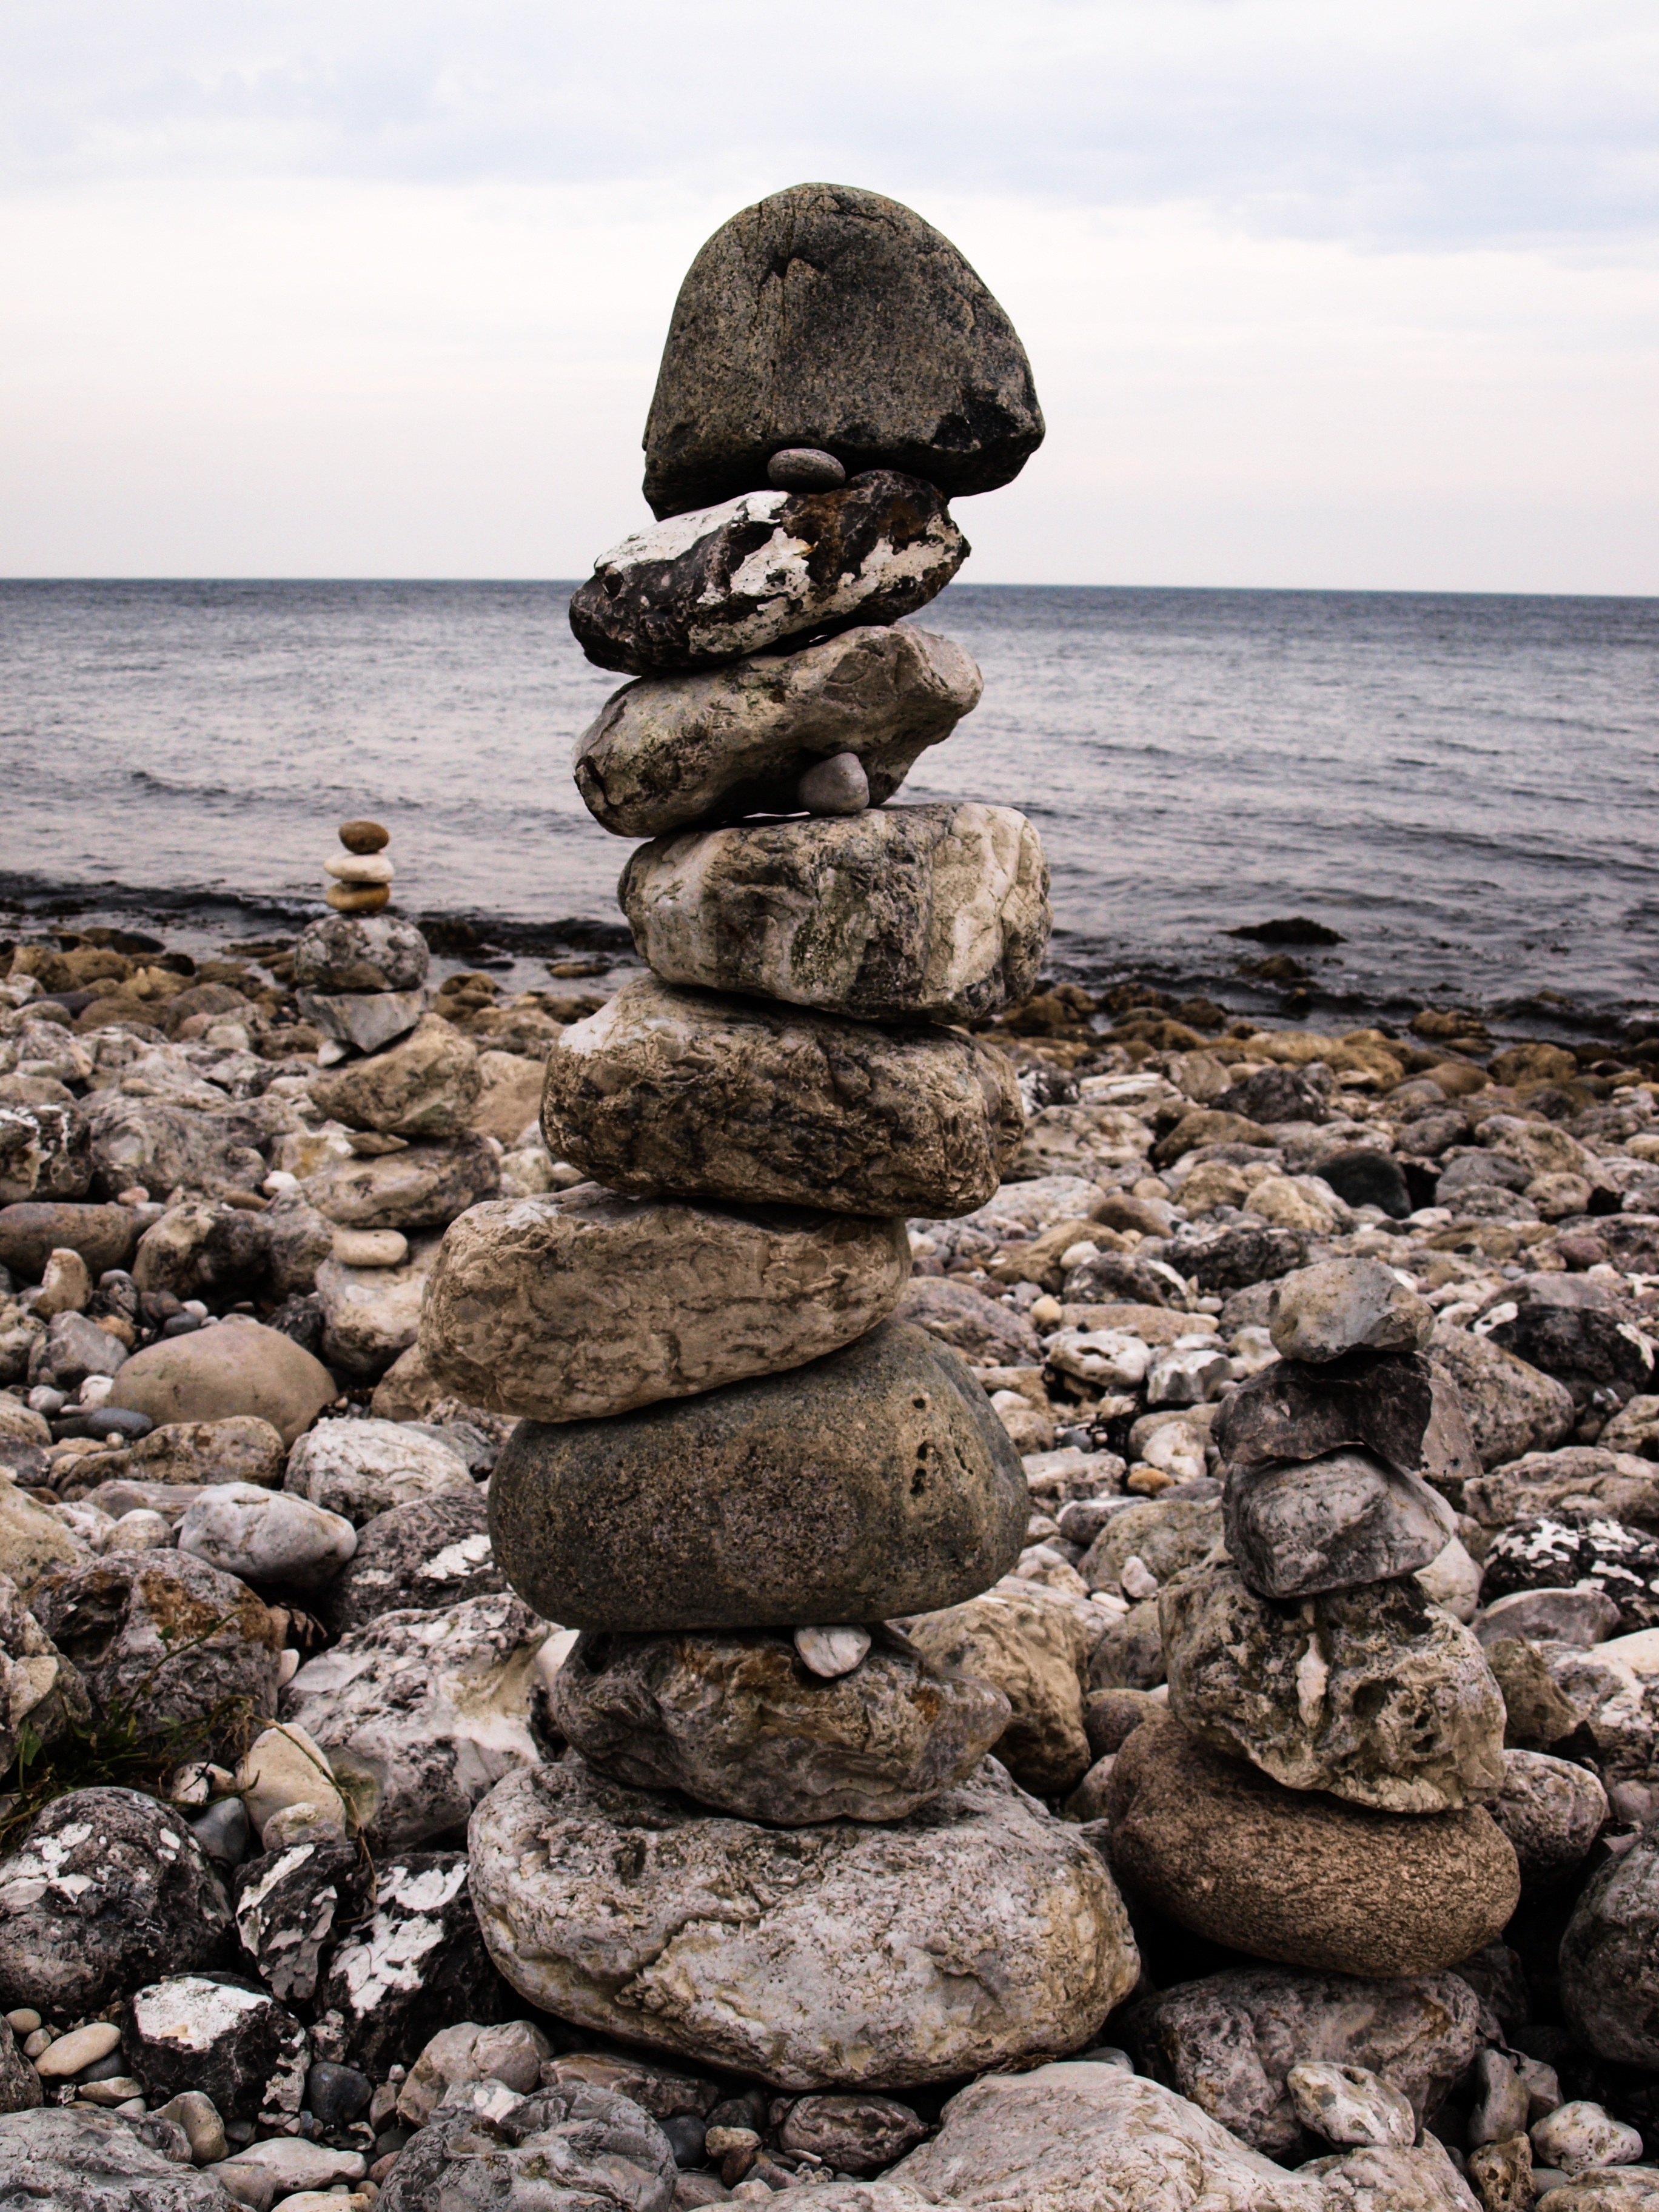
beach, sea, coast, sand, rock, ocean, shore, statue, tower, balance, pebble, material, sculpture, stones, geology, boulder, steinmann